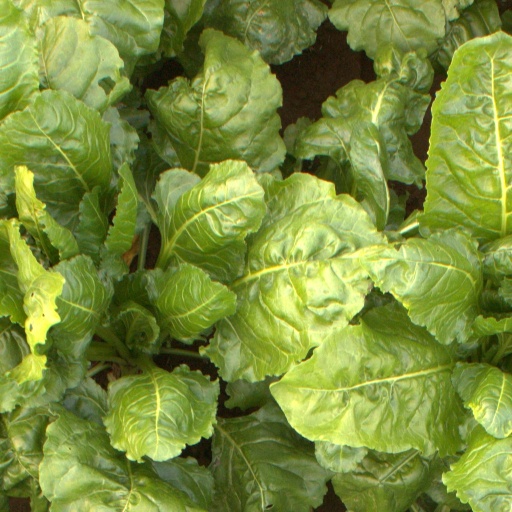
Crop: sugar beet